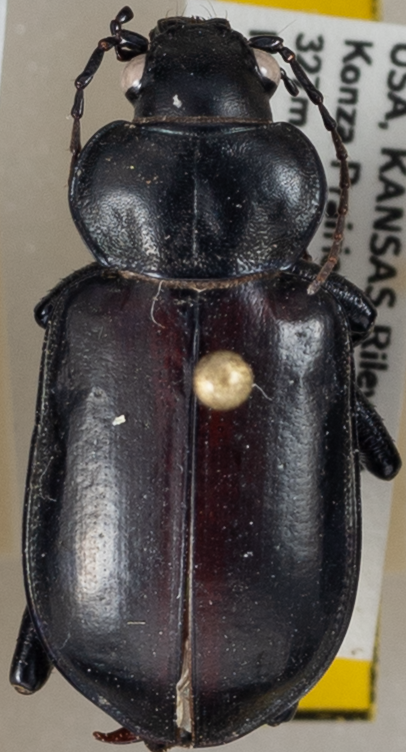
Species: Calosoma affine
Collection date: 2021-08-04
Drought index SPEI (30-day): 0.988
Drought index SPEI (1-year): -0.32
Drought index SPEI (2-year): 0.782